Popular music in Yugoslavia

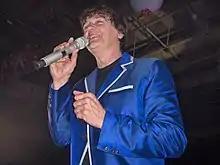
Zdravko Čolić, a former Yugoslav pop star

A year later, composer Zdenko Runjić and Dragojević, released the song "Galeb i ja". It proved to be a big hit across the former SFR Yugoslavia and made Dragojević a household name. This was followed by hits "Romanca", "Oprosti mi, pape", "Stari morski vuk". Between 1975 and 1980, the Dragojević/Runjić duo dominated the music scene of the former SFR Yugoslavia. Part of the secret of their success was a third contributor, Jakša Fiamengo, who wrote the lyrics to some of Dragojević's most iconic songs, namely: "Nadalina", "Piva klapa ispod volta", "Karoca", "Ništa nova", "Infiša san u te", and "Ostavljam te samu". In 1990, Dragojević won the Split Festival with "Ti is moj san", and got third place at the Yugoslav selection for the Eurovision Song Contest with the song "Sreća je tamo gdje si ti", both in collaboration with Zorica Kondža. His style blended traditional klapa melodies of Dalmatia with jazz motifs wrapped up in a modern production. For his influential musical career, he reached critical and commercial acclaim in Yugoslavia and later Croatia, and his music continues to be popular today in the ex-Yugoslavian countries. Dragojević achieved numerous accolades, including numerous Porin and Indexi awards. He is one of the few Croatian musicians who performed at major international venues such as Carnegie Hall, Royal Albert Hall, L'Olympia and Sydney Opera House.